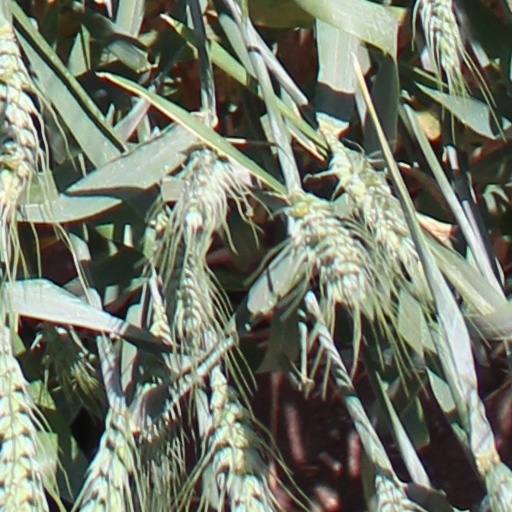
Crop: wheat